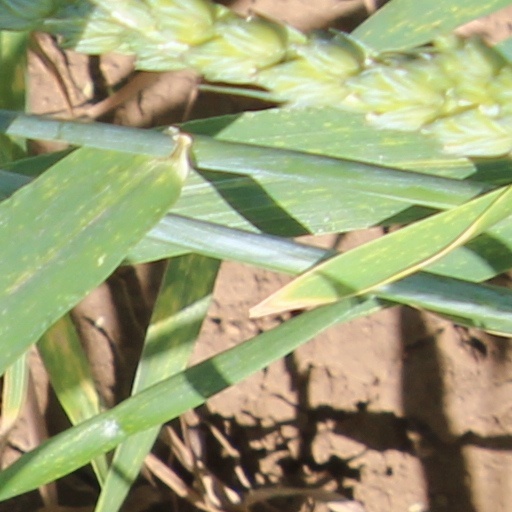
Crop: wheat